List of Jessica Jones characters

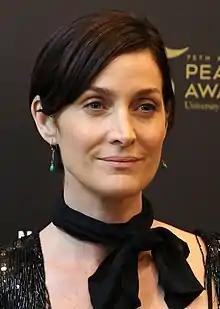
Carrie-Anne Moss

Malcolm Ducasse (portrayed by Eka Darville) is Jones' neighbor who struggles with drug addiction, resulting in his personal journey intertwining with hers.